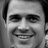
Emotion: happy